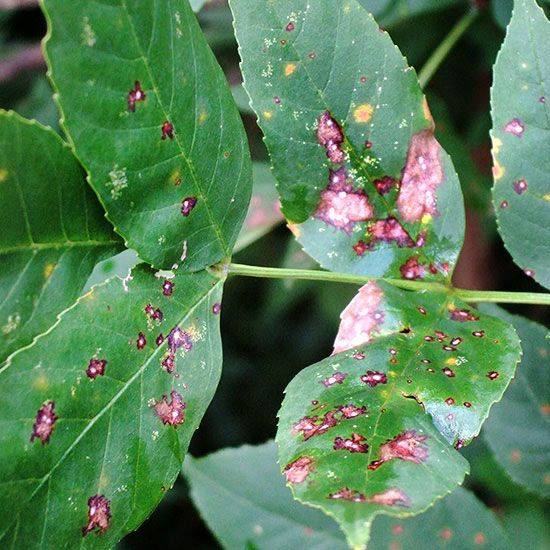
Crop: apple
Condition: rust